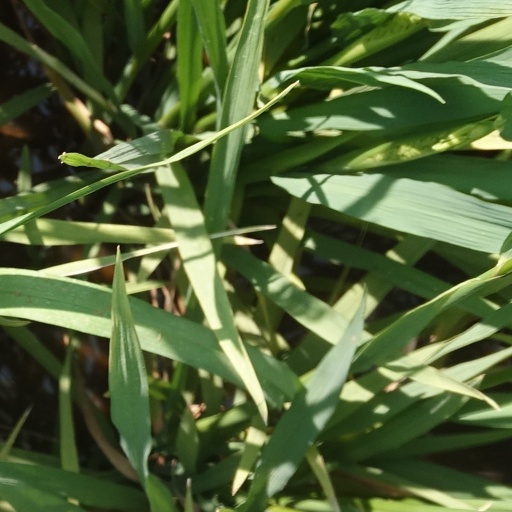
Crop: rice